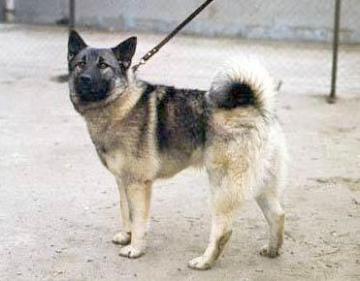
Norwegian_elkhound